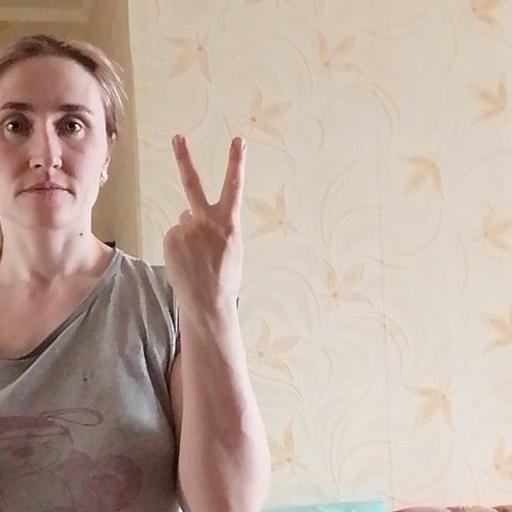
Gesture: peace_inverted